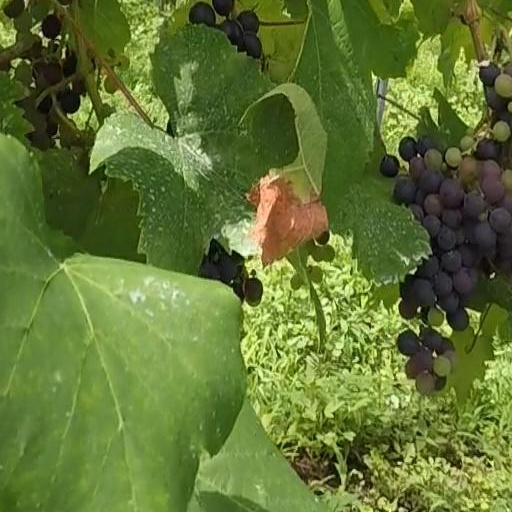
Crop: grape